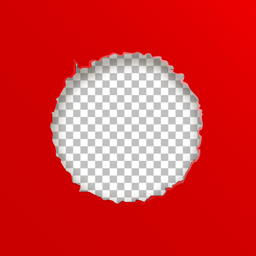
paper with torn a circle